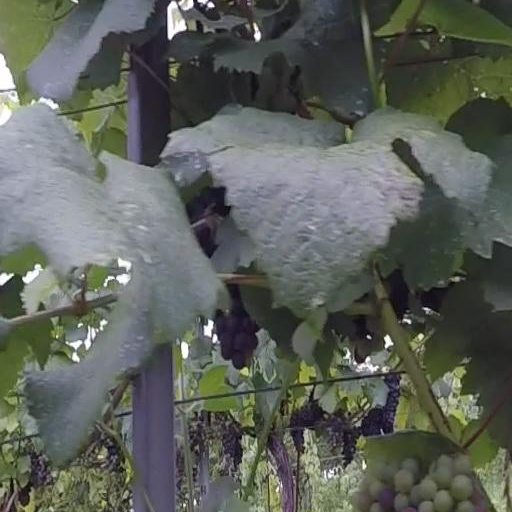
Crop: grape